Gaston Vidal

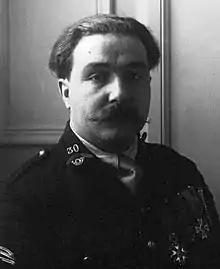
Gaston Vidal in 1917, Captain of 30th battalion of Chasseurs

Vidal began his professional career as a teacher at a primary school of Moulins, Allier. In 1914, he joined the Chasseurs Alpins and was promoted to captain because of his brilliant talent. In 1919, he was elected as municipal councilor at Vichy.